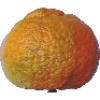
Label: mandarine